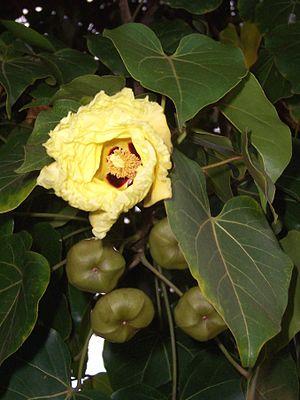
Thespesia populnea est une espèce d'arbre de la famille des malvacées, caractéristique des zones littorales tropicales. Il est originaire des zones côtières de l'océan Indien et de l'océan Pacifique.